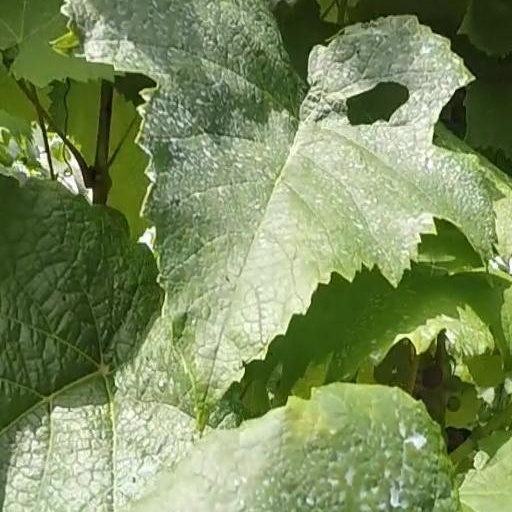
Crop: grape